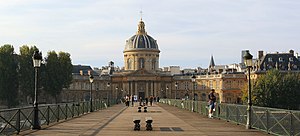
Institut de France
Institut de France, set fra Pont des Arts.
Institut de France er et fransk videnskabeligt selskab, der består af fem académies, hvoraf det mest kendte nok er Académie française. Instituttet blev grundlagt 25. oktober 1795 og administrerer i dag omkring 1.000 stiftelser samt museer og slotte, der er åbne for offentligheden. Desuden uddeler instituttet en række priser og stipendier.